Julianna Peña

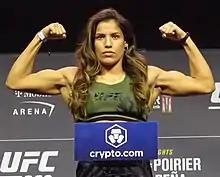
Peña in 2021

Julianna Peña (born August 19, 1989) is an American professional mixed martial artist who competes in the women's Bantamweight division of the Ultimate Fighting Championship (UFC), where she is the former two-time UFC Women's Bantamweight Champion. Peña is the first woman to win The Ultimate Fighter. As of June 10, 2025, she is #1 in the UFC women's bantamweight rankings and #5 in the UFC women's pound-for-pound rankings.